Low-frequency radio range

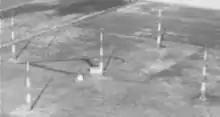
Aerial view of five tall Adcock antenna towers standing on flat terrain; four are arranged in a square, and the fifth one is at the center

The low-frequency radio ground component consisted of a network of radio transmission stations which were strategically located around the country, often near larger airports, approximately 200 miles apart. Early low-frequency stations used crossed loop antennas, but later designs for many stations used the Adcock vertical antenna array for improved performance, especially at night.